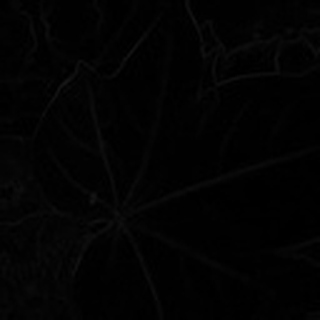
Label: healthy_cotton